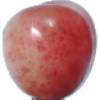
Label: Cherry Rainier 1